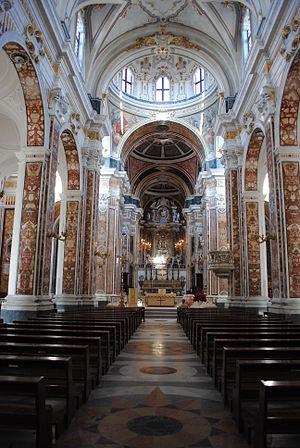
Pietro Manghisi P.I.M.E., né le 7 janvier 1899 à Monopoli et mort assassiné le 15 février 1953 en Birmanie, est un prêtre missionnaire italien considéré comme martyr par sa congrégation.